Van Morrison: Too Late to Stop Now

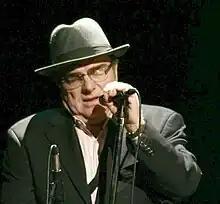
Van Morrison in 2007

Turner describes Van Morrison's early life as George Ivan Morrison on Hyndford Street in Belfast. "I'm definitely Irish", Van Morrison is quoted as stating in the book. He asserts that Van Morrison was affected by his mother's religious conversion to the Jehovah's Witnesses when he was a child. Turner states that this experience contributed to his position as an outcast: "Who else in Belfast had a father who played Jelly Roll Morton records, and a mother who indulged in doorstep evangelism?" Turner discusses Van Morrison's musical colleagues, his successes, the break-ups of his various bands, and his efforts to seek out creative expression. The author includes commentary and images from Van Morrison's first release with the band Them in 1964, through to his latest album at the time of the book's publication.